Blackout (2010 film)

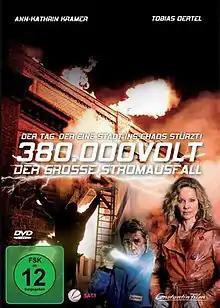
Film poster

Blackout is a German film directed by Sebastian Vigg. It was released in 2010.